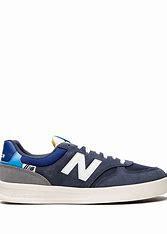
Brand: New
Model: Balance New Balance 300